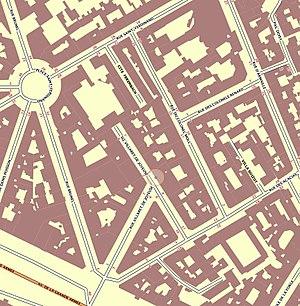
ferdinandville, rue Villaret de Joyeuse et plan IGN actuel modifié
La rue Villaret-de-Joyeuse est une voie située dans le quartier des Ternes du 17ᵉ arrondissement de Paris.